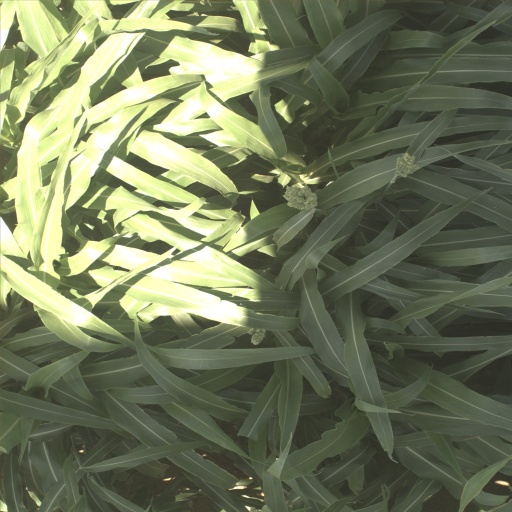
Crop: sorghum